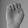
ASL letter: E